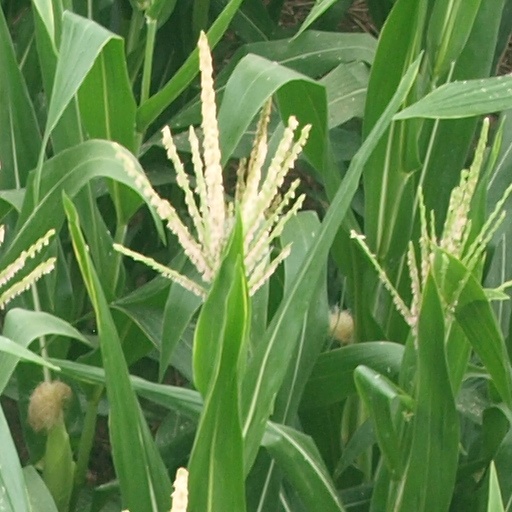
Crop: maize; corn